Bill Bowerman

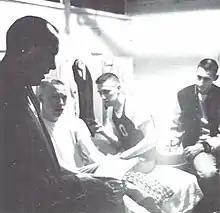
Bowerman (left) conversing with Phil Knight and two other members of the Oregon track team in 1958

According to Otis Davis, a student athlete who Bowerman coached at the University of Oregon, who later went on to win two gold medals at the 1960 Summer Olympics, he was one of the guinea pigs for whom Bowerman customized shoes prior to being a cofounder of Nike. Davis states ‘I didn't like the way they felt on my feet. There was no support and they were too tight. But I saw Bowerman make them from the waffle iron, and they were mine."